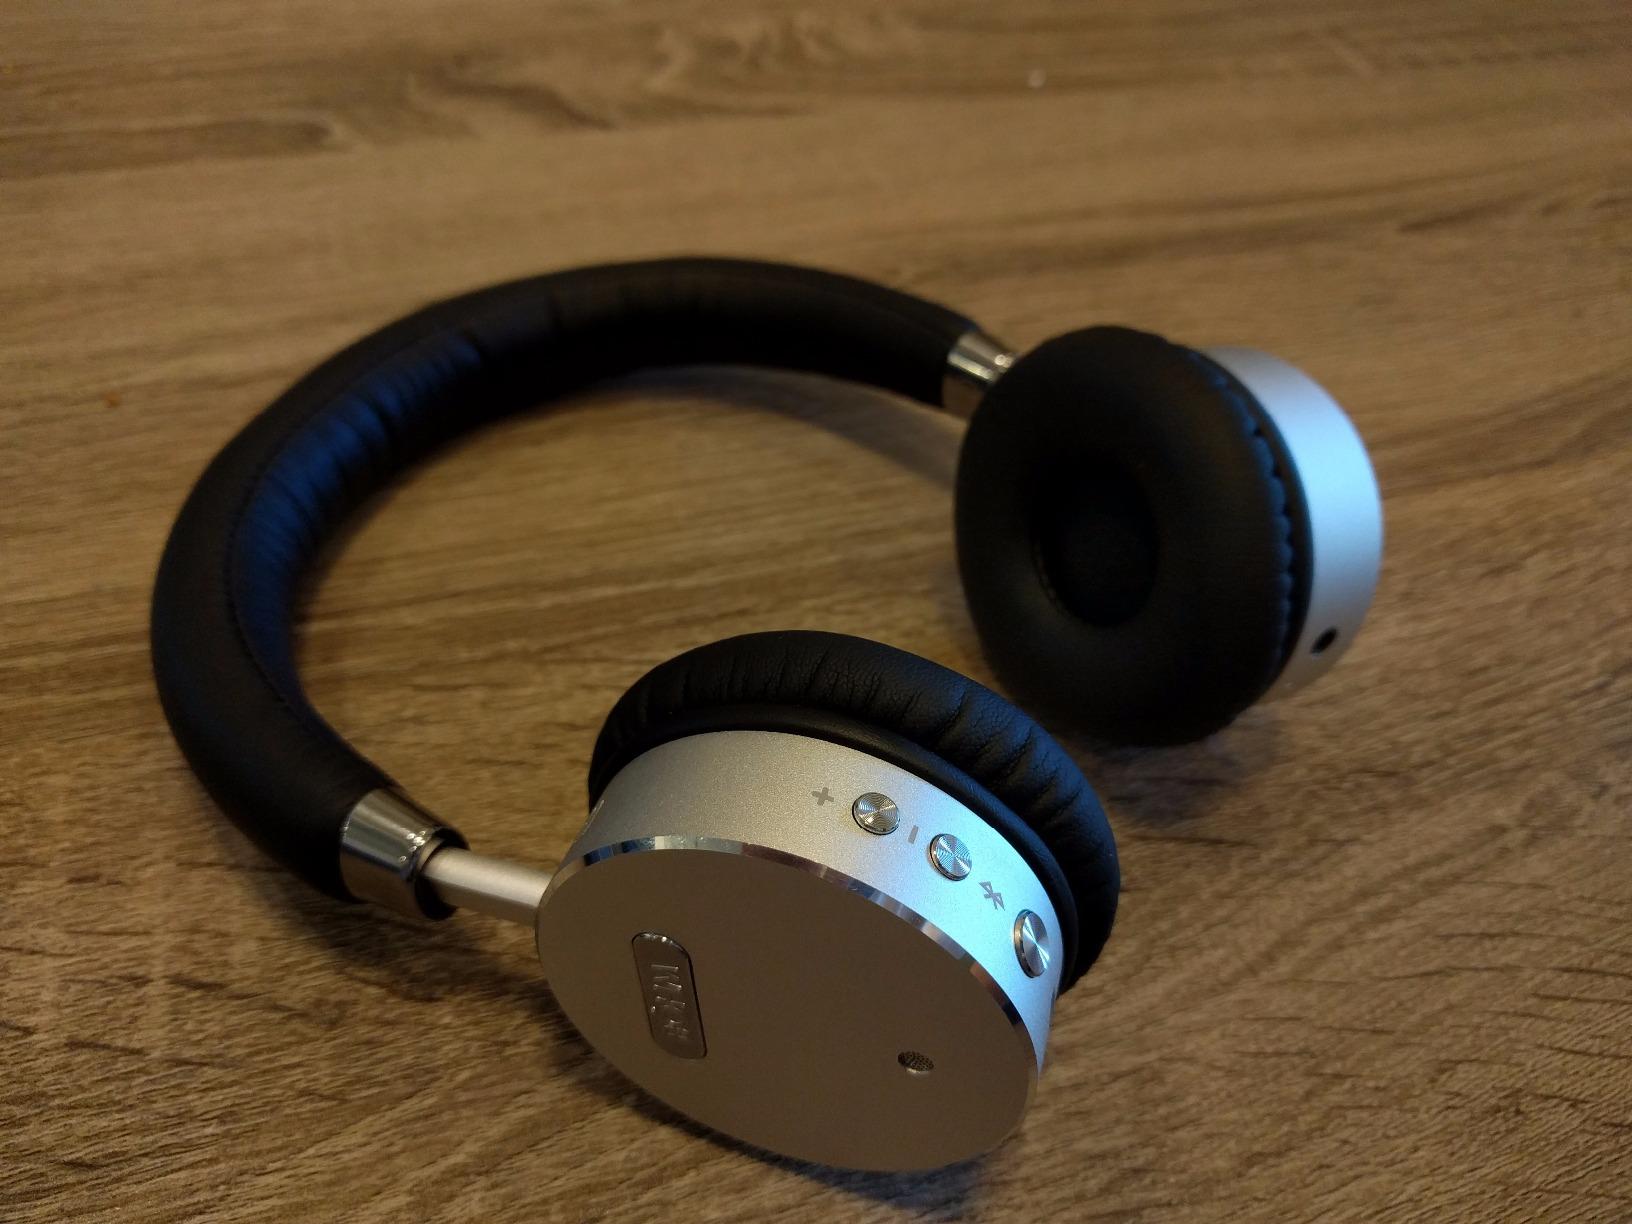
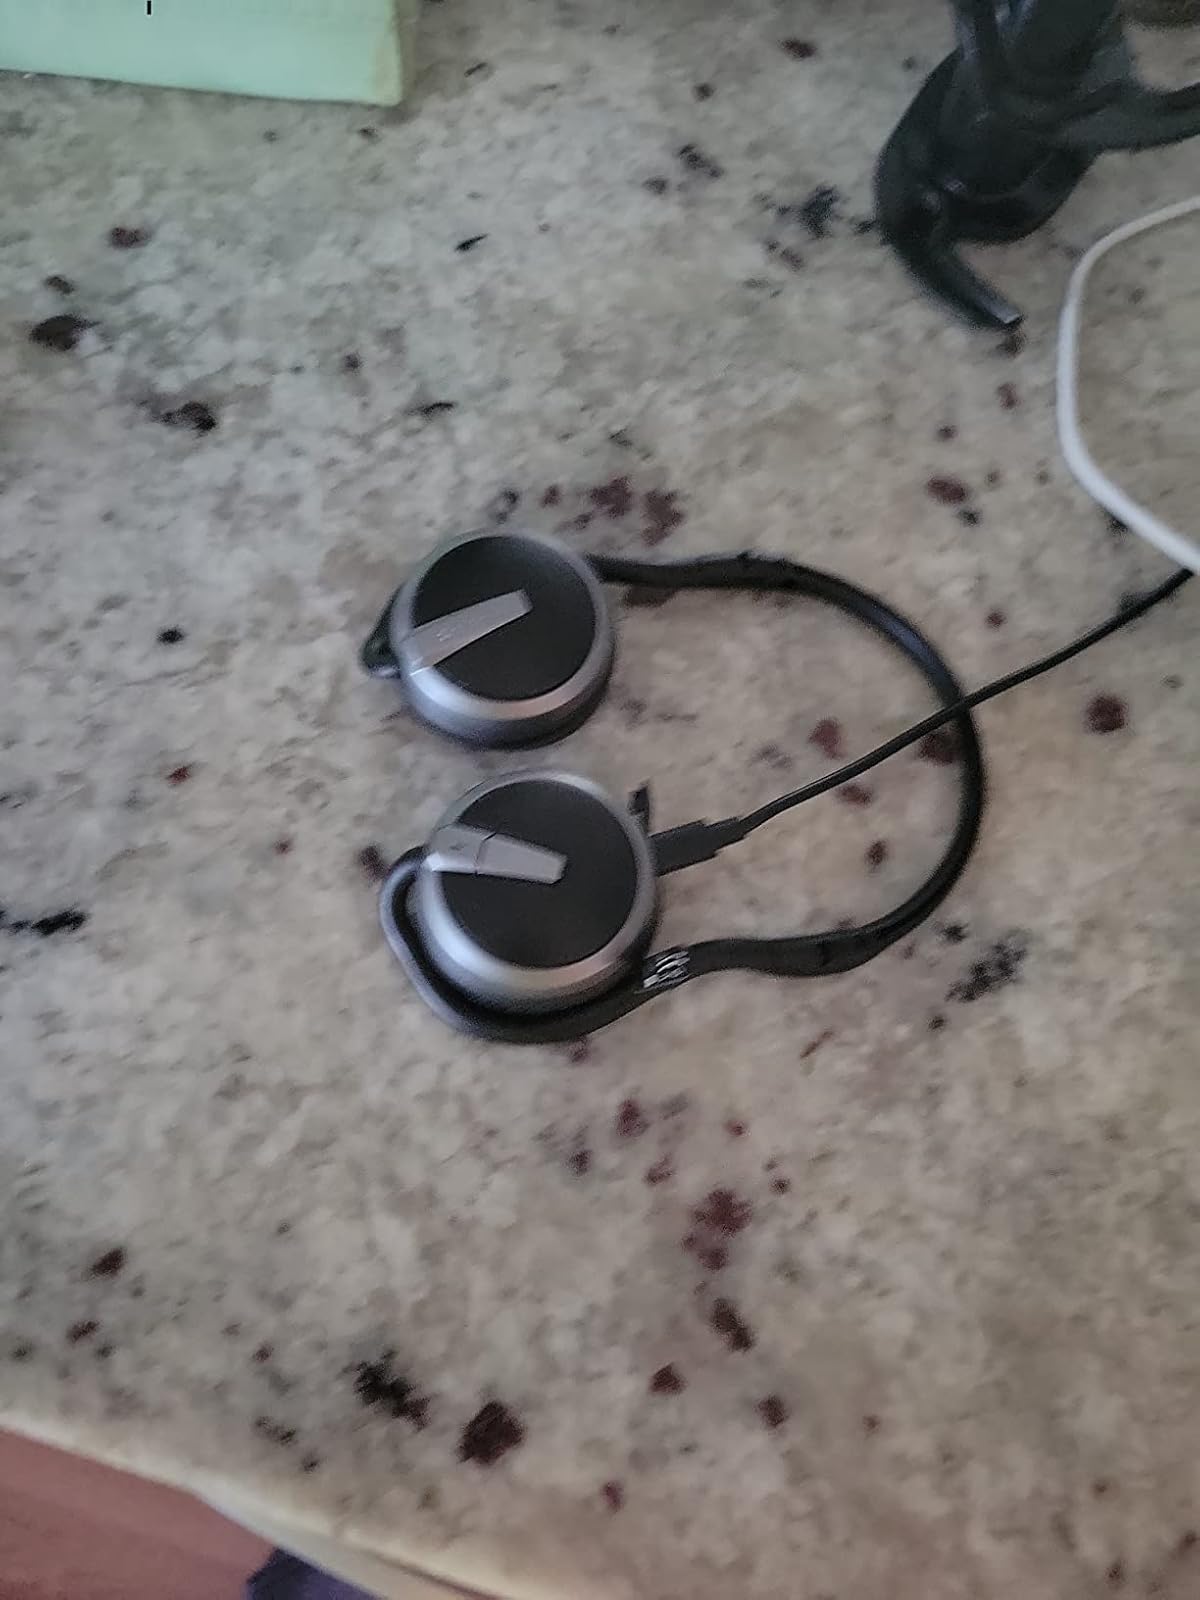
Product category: headphones
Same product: no